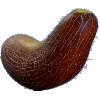
Label: Cucumber Ripe 1